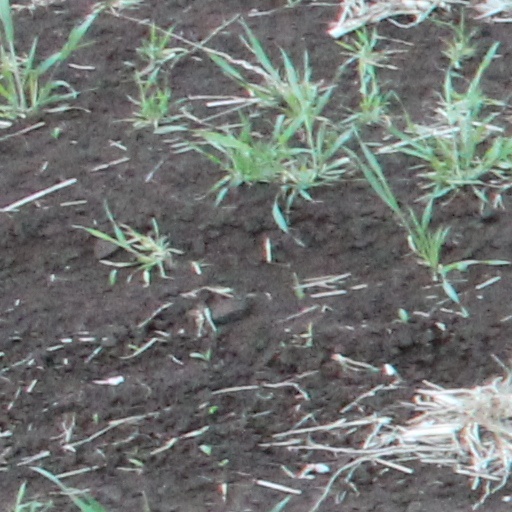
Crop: wheat